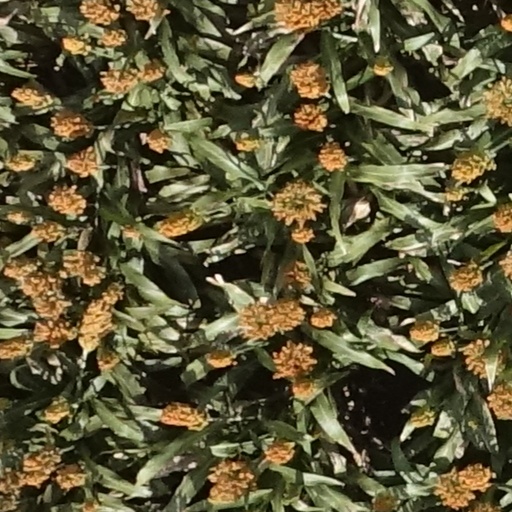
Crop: sorghum